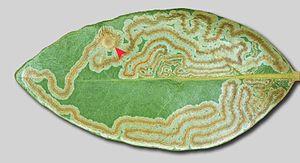
Mineuse ou insecte mineur est un nom vernaculaire ambigu désignant en français principalement des larves de mouches ou de papillons qui creusent dans les feuilles des galeries, entre les deux épidermes du limbe, formant ce que l'on appelle une mine en consommant le parenchyme chlorophyllien. Mais ce nom générique peut faire aussi référence par extension à n'importe quel insecte mineur foliaire. Il en existe de très nombreuses espèces dont certaines seulement possèdent le nom usuel de « mineuse » en français. Ce sont des asticots de Diptères phytophages ou des chenilles de Lépidoptères. La géométrie de la mine et la disposition du « frass » permettent en général une détermination précise du ravageur. L'excavation s'élargit au fur et à mesure de leur croissance. Ces larves sont en général monophages.